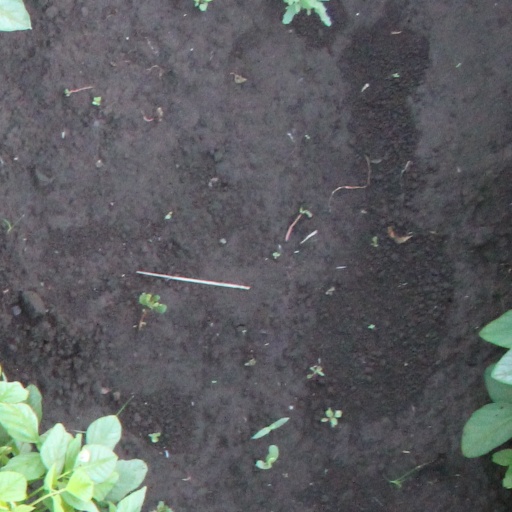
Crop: soybean